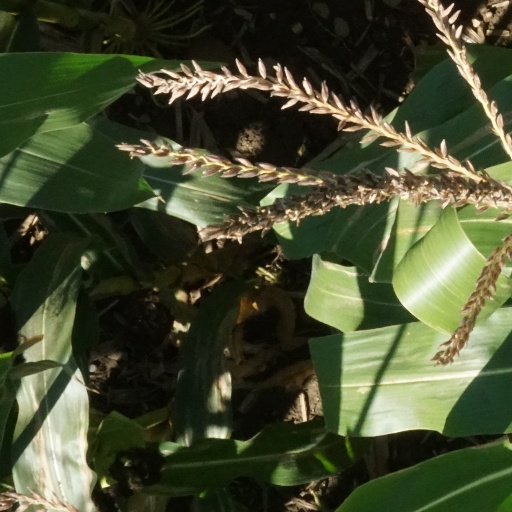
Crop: maize; corn